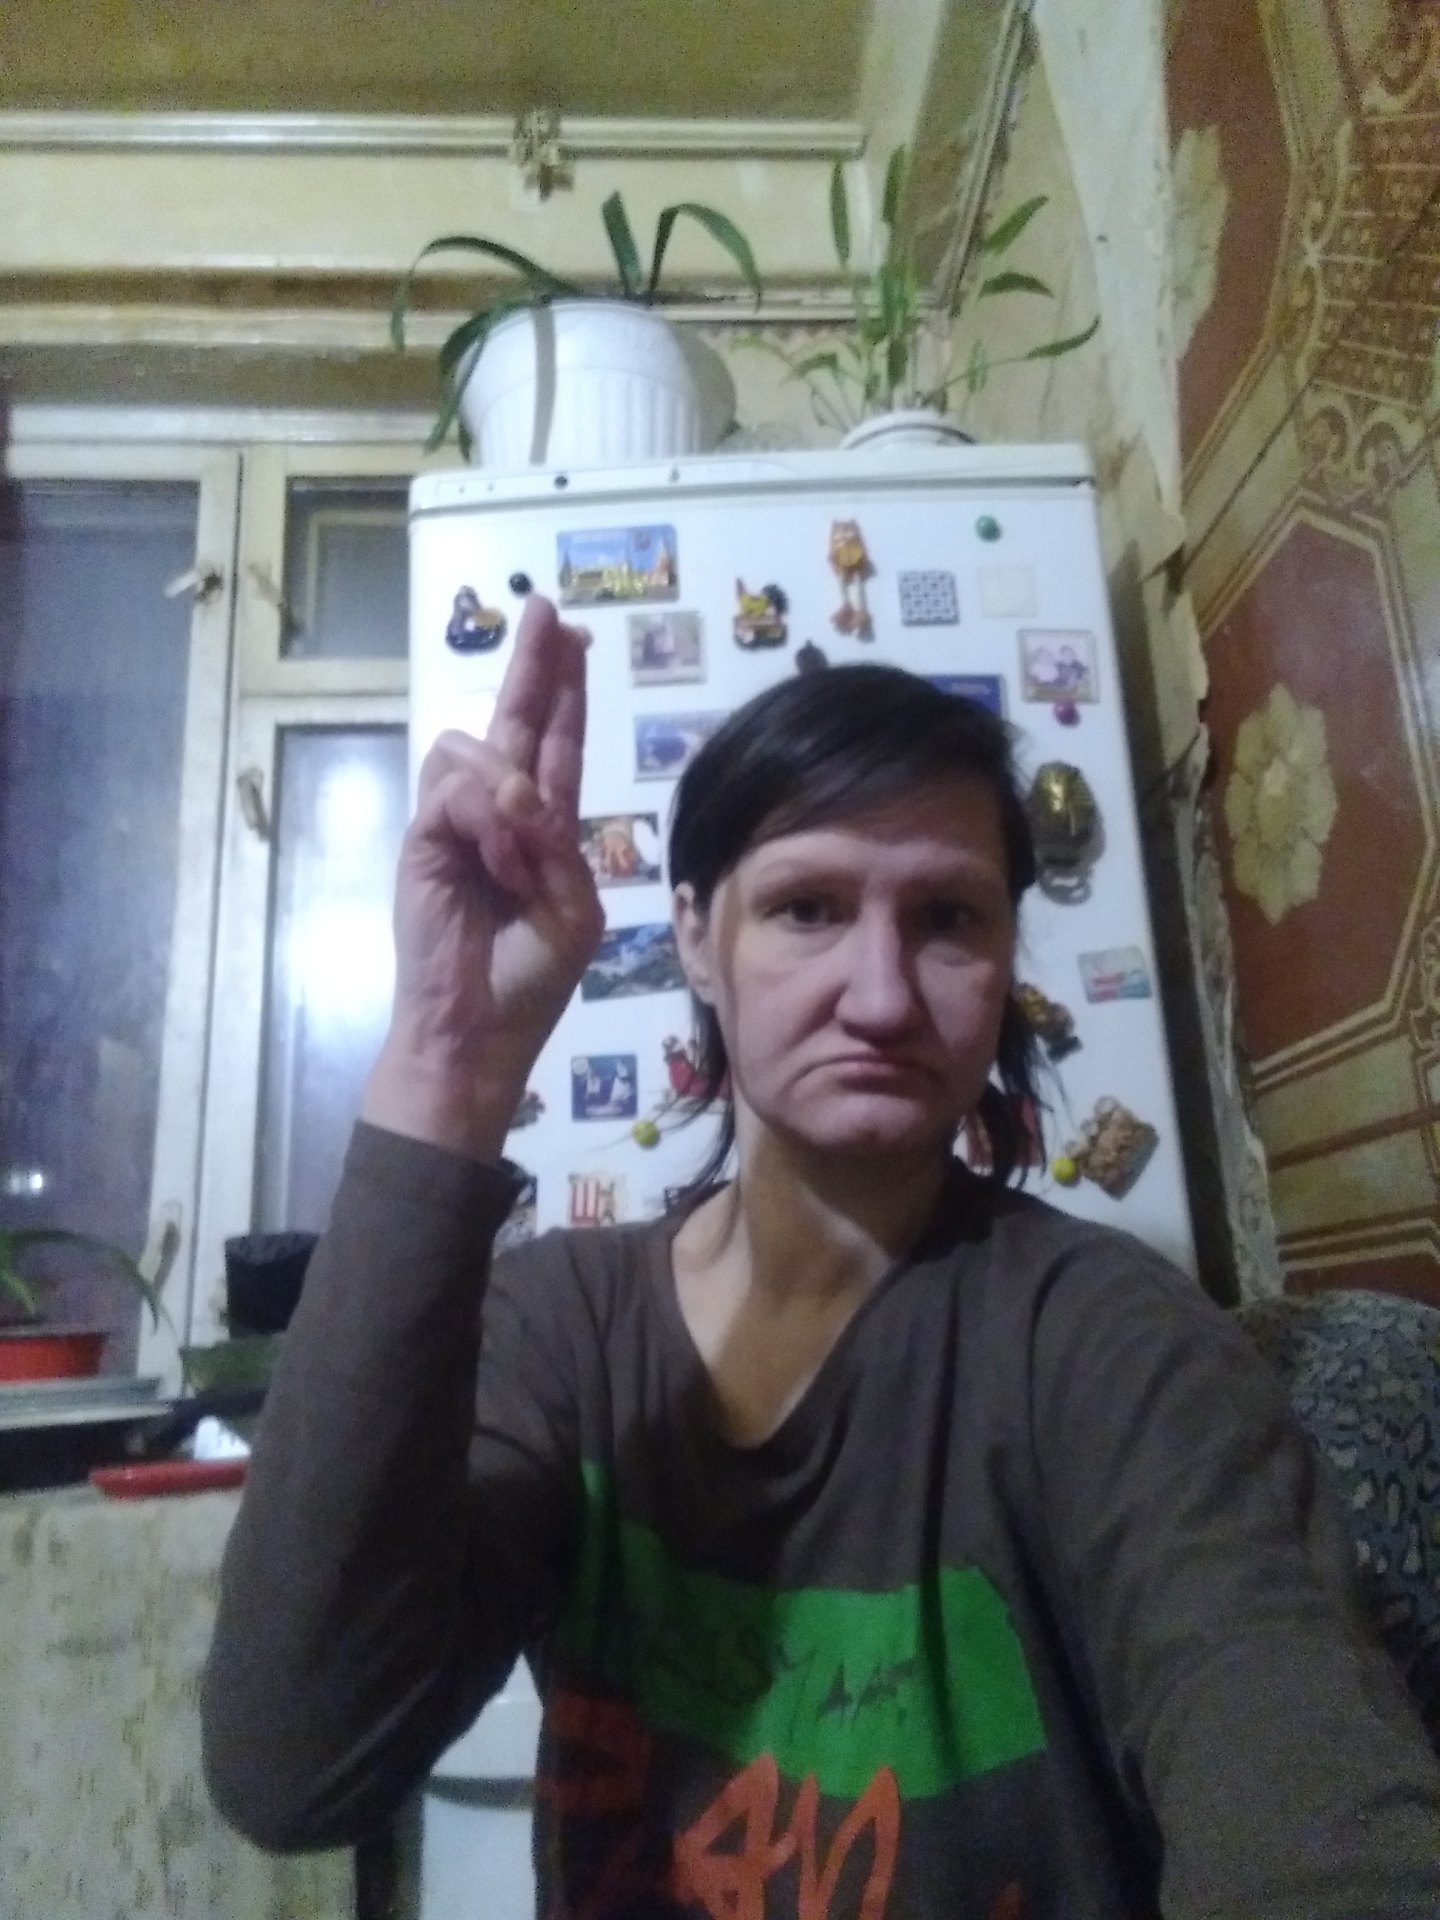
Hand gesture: two_up